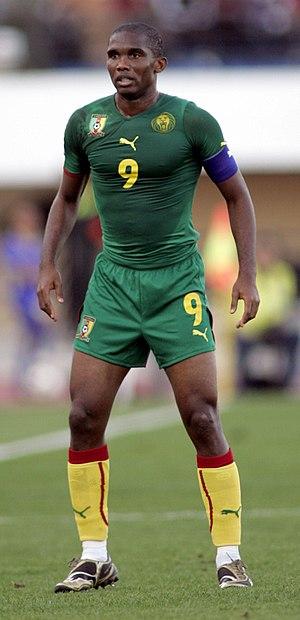
Samuel Eto'o Fils, né le 10 mars 1981 à Nkon au Cameroun, est un ancien footballeur international camerounais qui évoluait au poste d'attaquant. Il possède également la nationalité espagnole depuis 2007.
Le Cameroun, en forme longue la république du Cameroun, est un pays d'Afrique centrale, situé entre le Nigéria au nord-nord-ouest, le Tchad au nord-nord-est, la République centrafricaine à l'est, la république du Congo au sud-est, le Gabon au sud, la Guinée équatoriale au sud-ouest et le golfe de Guinée au sud-ouest. Les langues officielles sont le français et l'anglais pour un pays qui compte une multitude de langues locales.
Les Lions Indomptables est la sélection de joueurs camerounais représentant le pays lors des compétitions internationales de football masculin, sous l'égide de la Fédération camerounaise de football.